Jane Jacobs

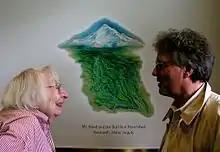
Jacobs with Ecotrust foreman Spencer Beebe in Portland, Oregon, 2004

Jacobs never shied away from expressing her political support for specific candidates. She opposed the 1997 amalgamation of the cities of Metro Toronto, fearing that individual neighbourhoods would have less power with the new structure. She backed an ecologist, Tooker Gomberg, who lost Toronto's 2000 mayoralty race, and she was an adviser to David Miller's successful mayoral campaign in 2003, at a time when he was seen as a longshot. During the mayoral campaign, Jacobs helped lobby against the construction of a bridge to join the city waterfront to island airport on the Toronto Islands. Following the election, the Toronto City Council's earlier decision to approve the bridge was reversed and the bridge construction project was stopped. The airport instead upgraded the ferry service and later built a pedestrian tunnel.